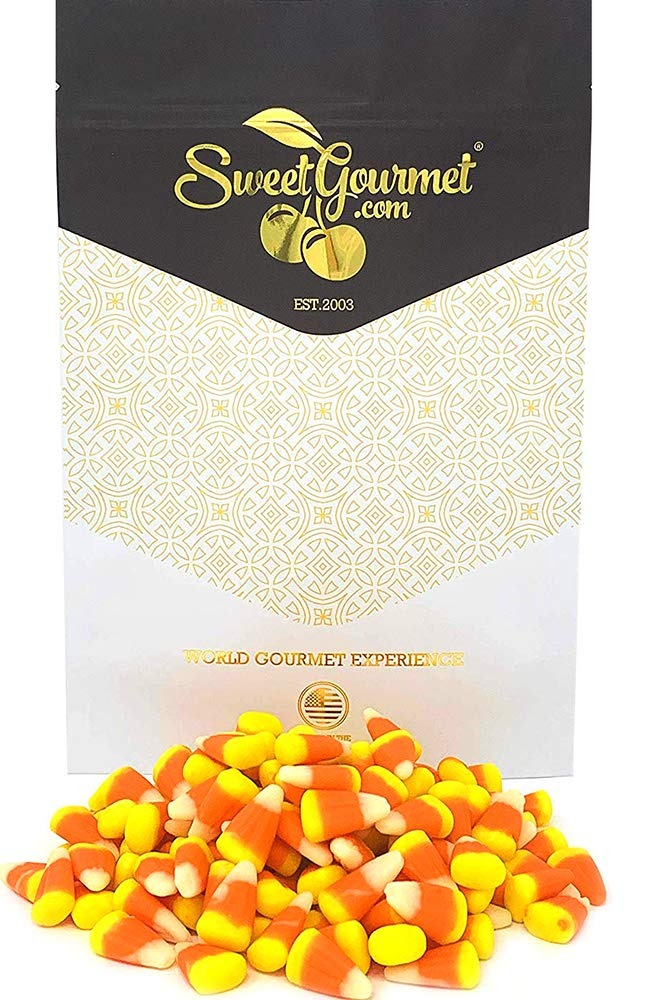
Item Name: SweetGourmet Halloween Mellowcreme Candy Corn 1 Pound
Bullet Point 1: These colorful classics have been an autumn favorite for years!
Bullet Point 2: Each candy corn kernel has a soft and chewy texture and a deliciously sweet taste, making them the perfect candy to add to your fall harvest basket.
Bullet Point 3: Net Wt.: 1 Lb, Approx 250 units per pound. Packed in resealable Zip-Lock Stand Up Pouches.
Bullet Point 4: Country Of Origin: United States. Distributed and Repackaged by SweetGourmet PA 19440
Product Description: These colorful classics have been an autumn favorite for years! Each candy corn kernel has a soft and chewy texture and a deliciously sweet taste, making them the perfect candy to add to your fall harvest basket.
Value: 16.0
Unit: Ounce

Price: 12.09